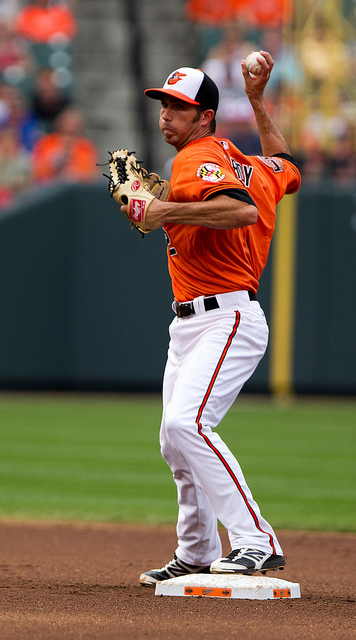
người đàn ông áo cam đang chơi bóng chày trên san